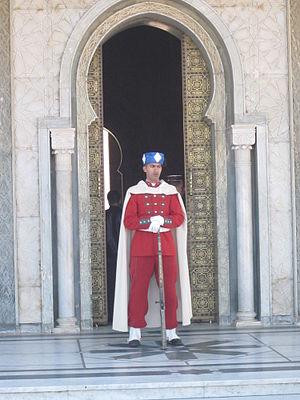
Le mausolée Mohammed-V est un tombeau royal situé à Rabat, capitale du Maroc. Il se trouve sur l'esplanade de la tour Hassan et en surplomb de l'embouchure du fleuve Bouregreg. Le mausolée abrite les tombes du roi Mohammed V — ex-sultan Sidi Mohammed ben Youssef — et de ses fils, le prince Moulay Abdallah et le roi Hassan II. Conçu par l'architecte vietnamien Eric Vo Toan, il a été construit entre 1961 et 1971, soit 10 ans de travaux auxquels collaborèrent 400 artisans marocains. L'édifice est caractérisé par son architecture marocaine classique.